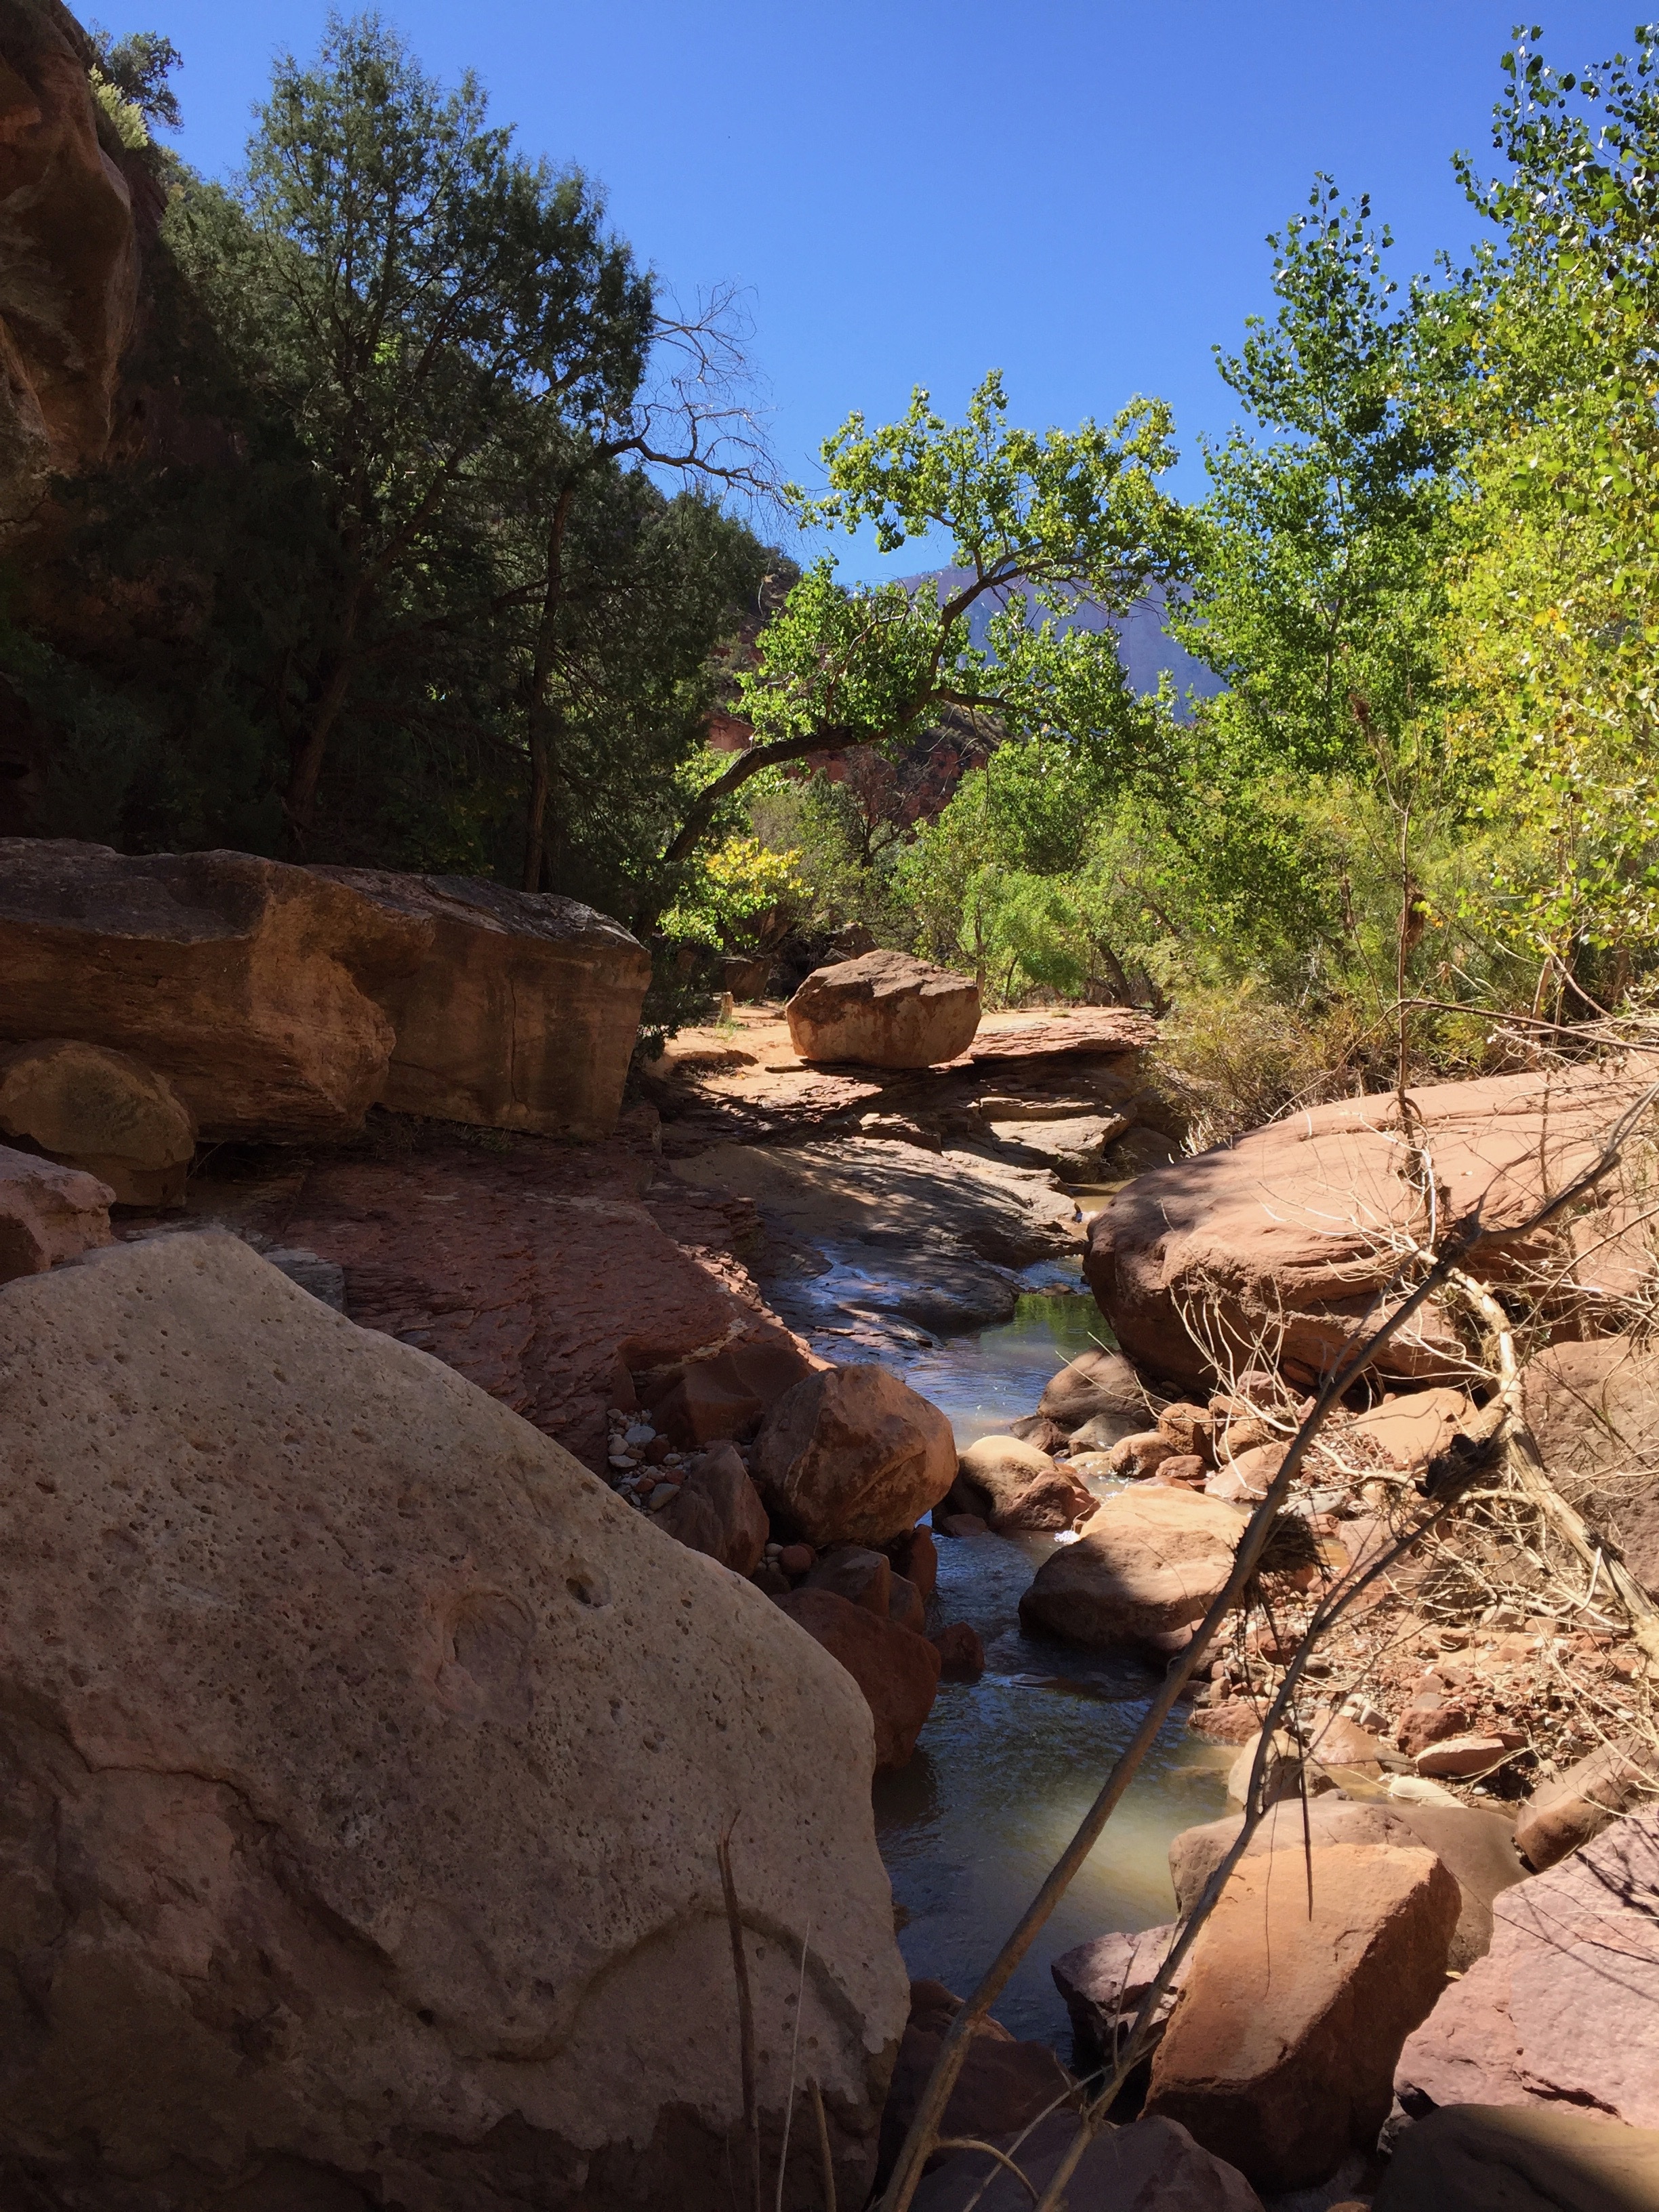
landscape, sea, tree, rock, wilderness, river, valley, stream, park, rapid, canyon, terrain, body of water, geology, boulder, water feature, wadi, landform